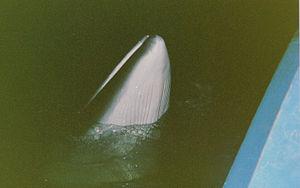
Petit roqual à l'arrière du navire: Alcide C. Horth à l'arrêt, à l'été 1989. Fleuve St-Laurent en face du Bic, près de Rimouski, Qc, Canada.
L’Alcide C. Horth était un navire de recherche océanographique canadien. De 1988 à 2002, il a contribué au Québec à la recherche dans l'estuaire du Saint-Laurent, et dans la rivière Saguenay.